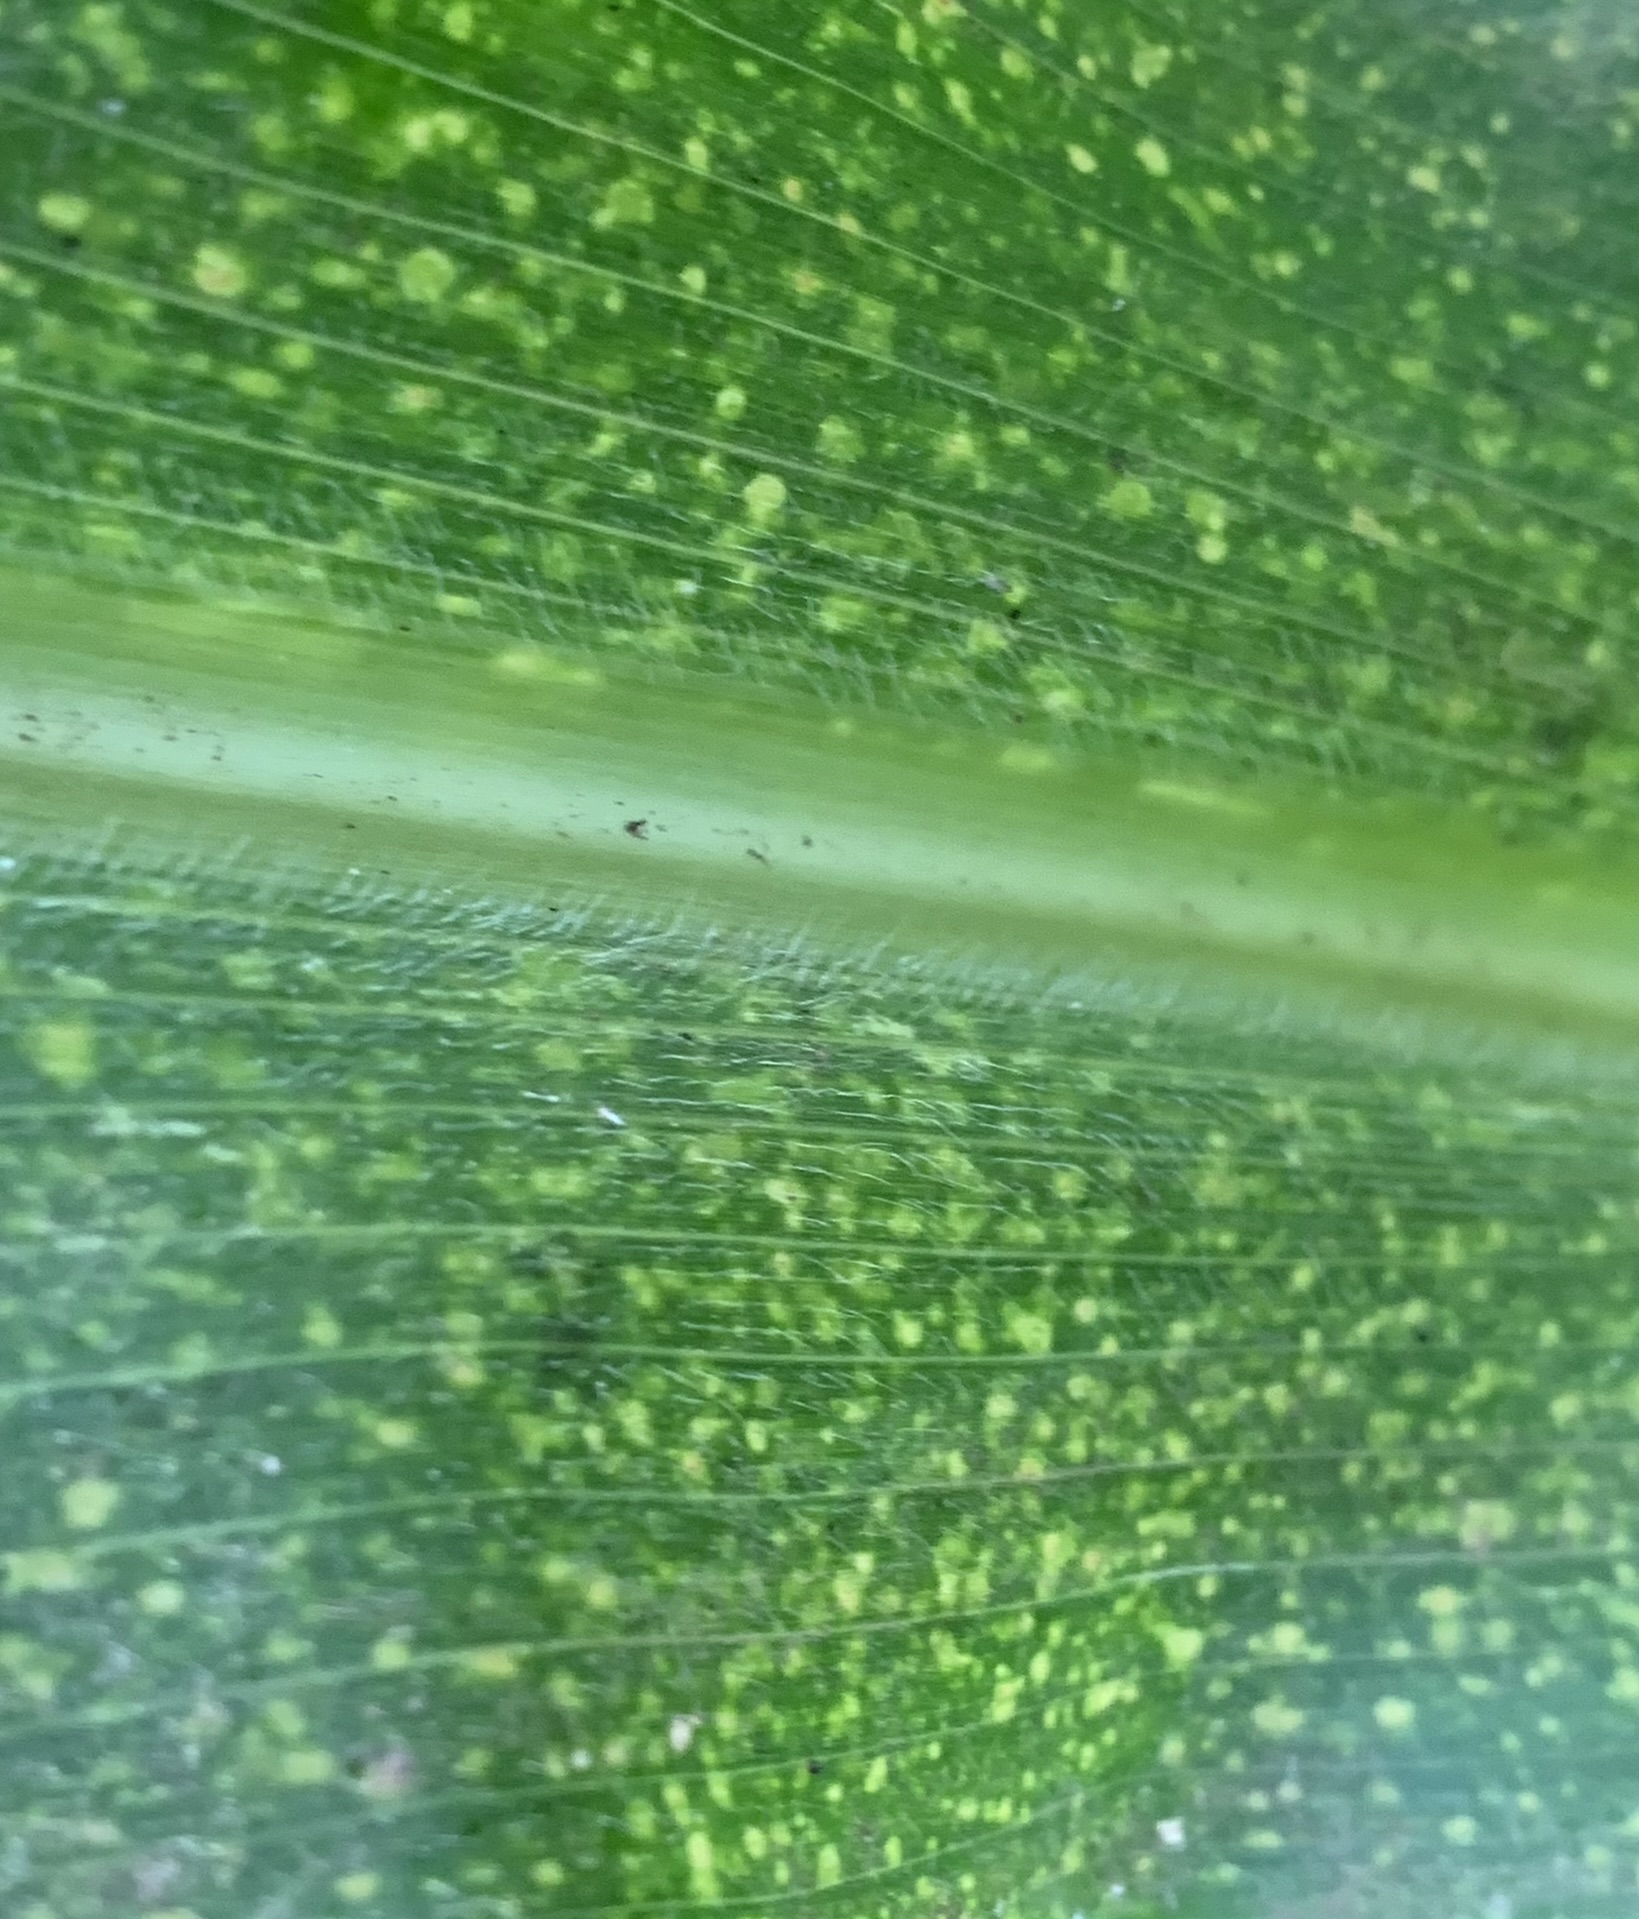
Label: MLN